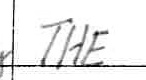
Label: the